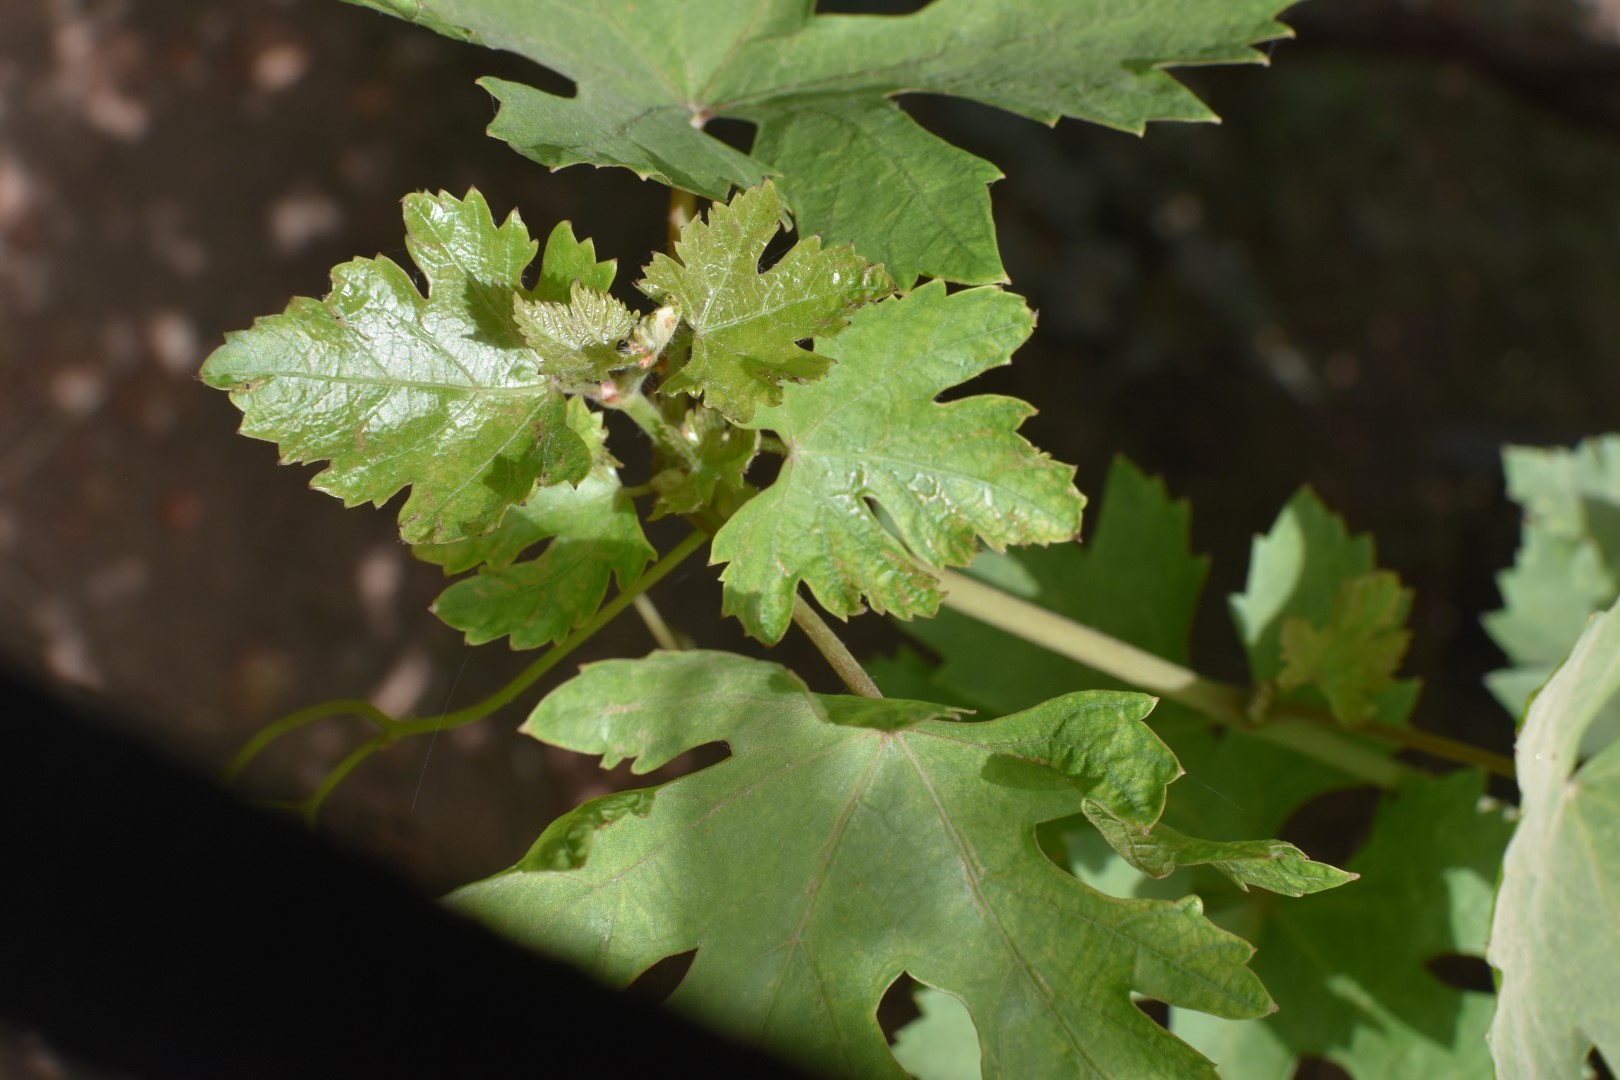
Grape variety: Riasi